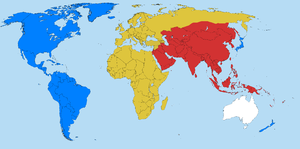
Code Geass: Lelouch of the Rebellion est une série d'animation japonaise créée par Sunrise.
Les pays terrestres de fiction énumérés dans cet article sont des pays qui apparaissent dans des œuvres de fiction, quel que soit le média, et qui sont situés sur la Terre.